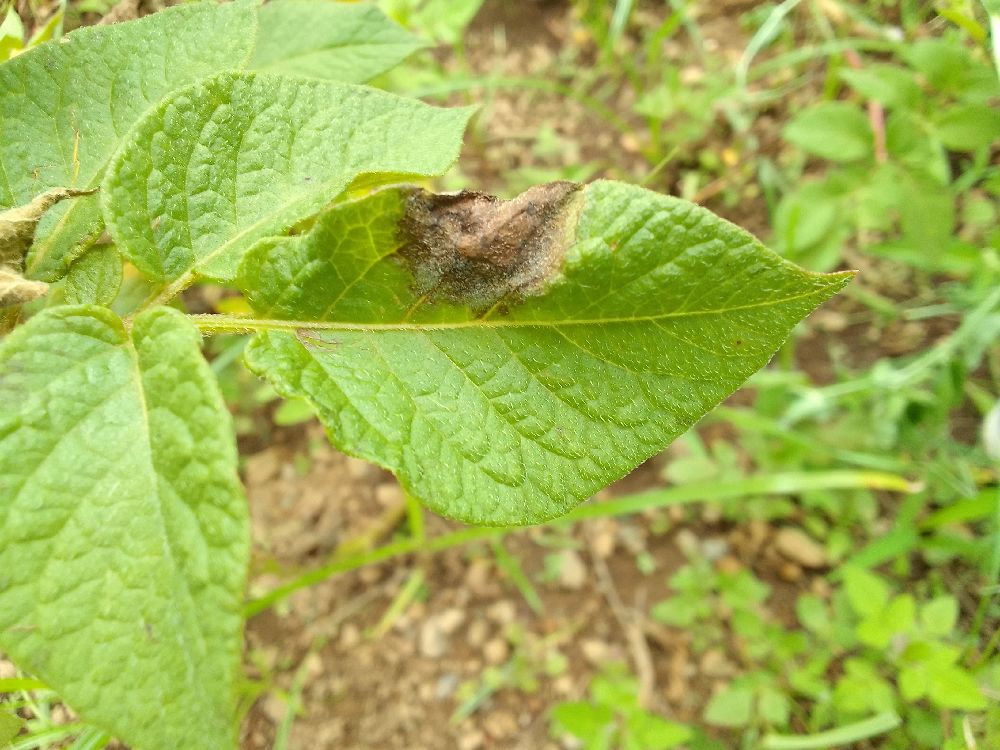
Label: Late blight